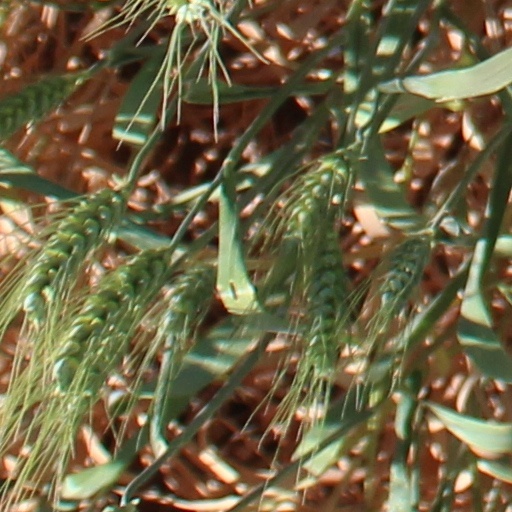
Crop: wheat